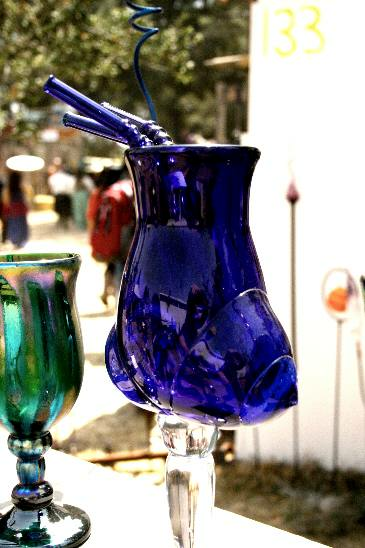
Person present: No